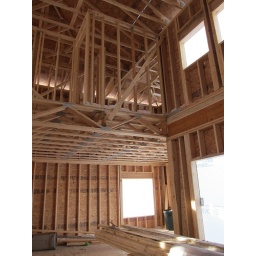
Standing in the great room, looking at the kitchen and the boys' bedroom upstairs.